Rolls-Royce Dawn

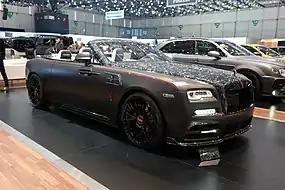
Mansory Dawn front view

The Mansory Dawn is a modified version of the Dawn by the German tuner Mansory.